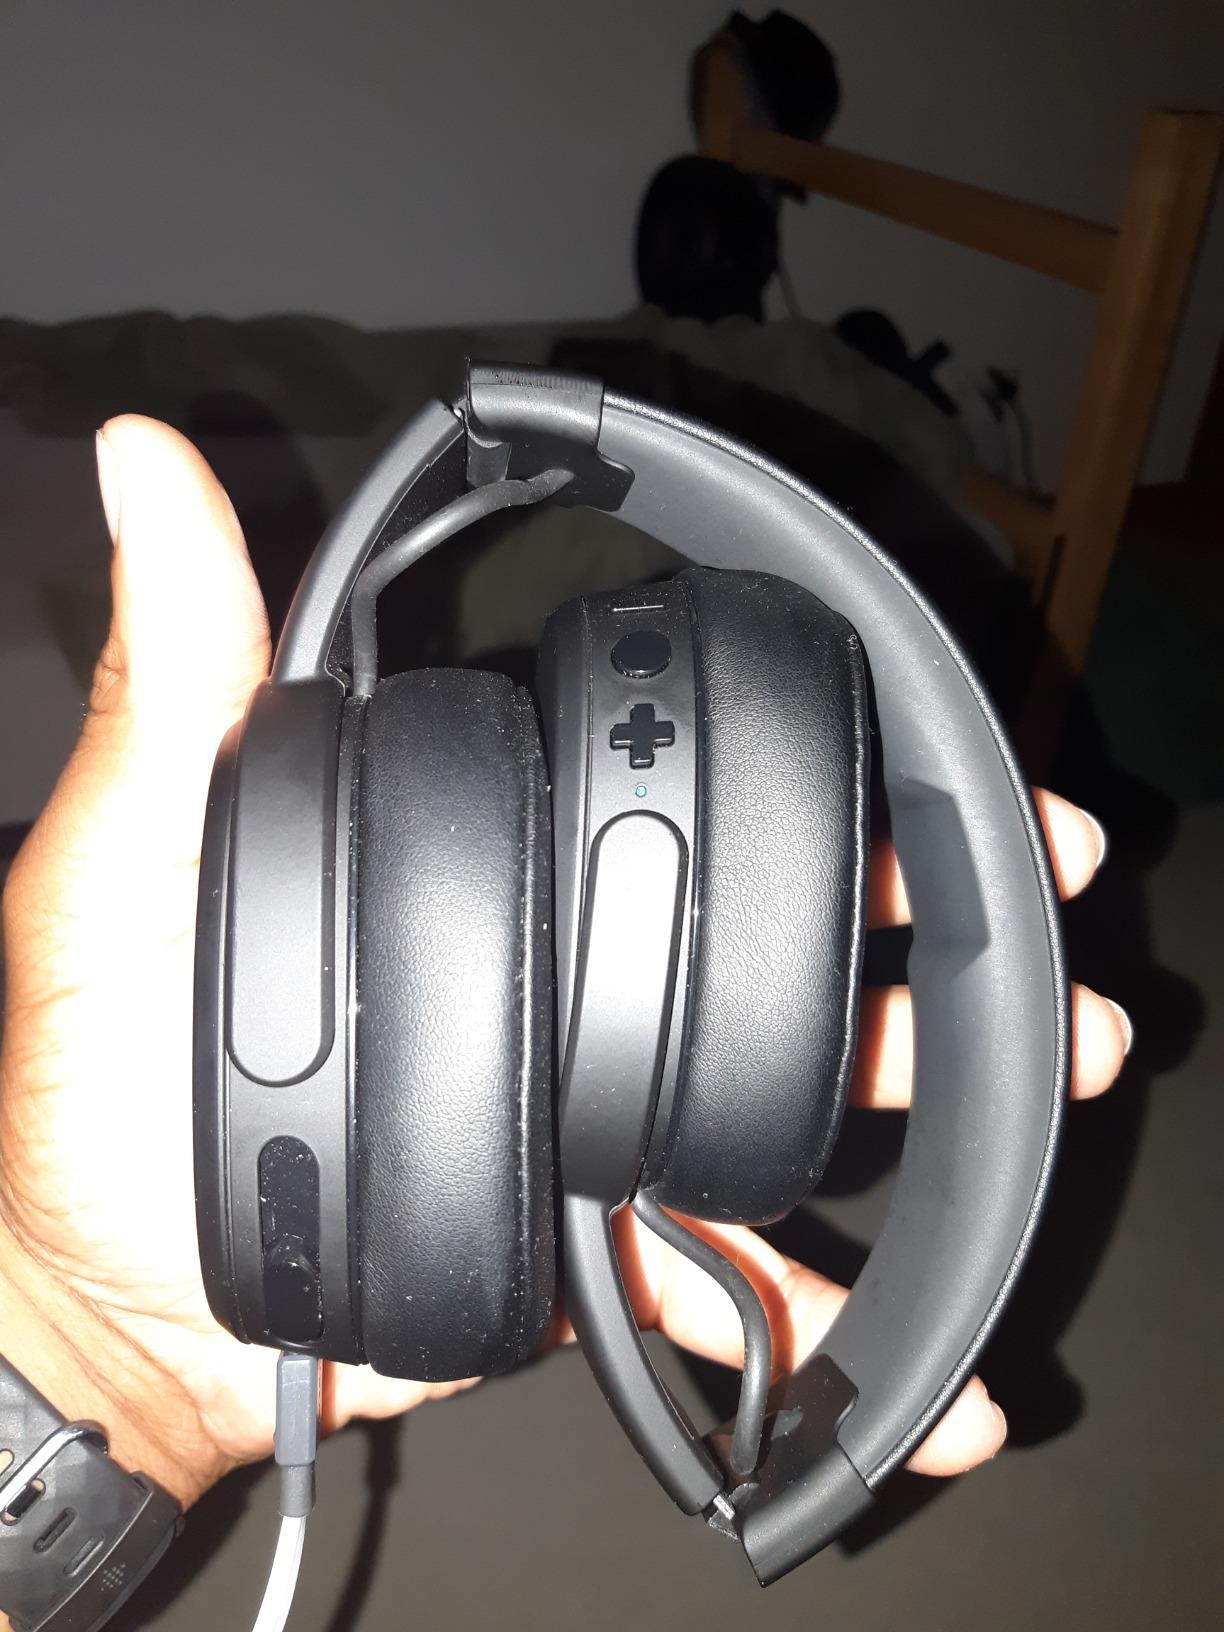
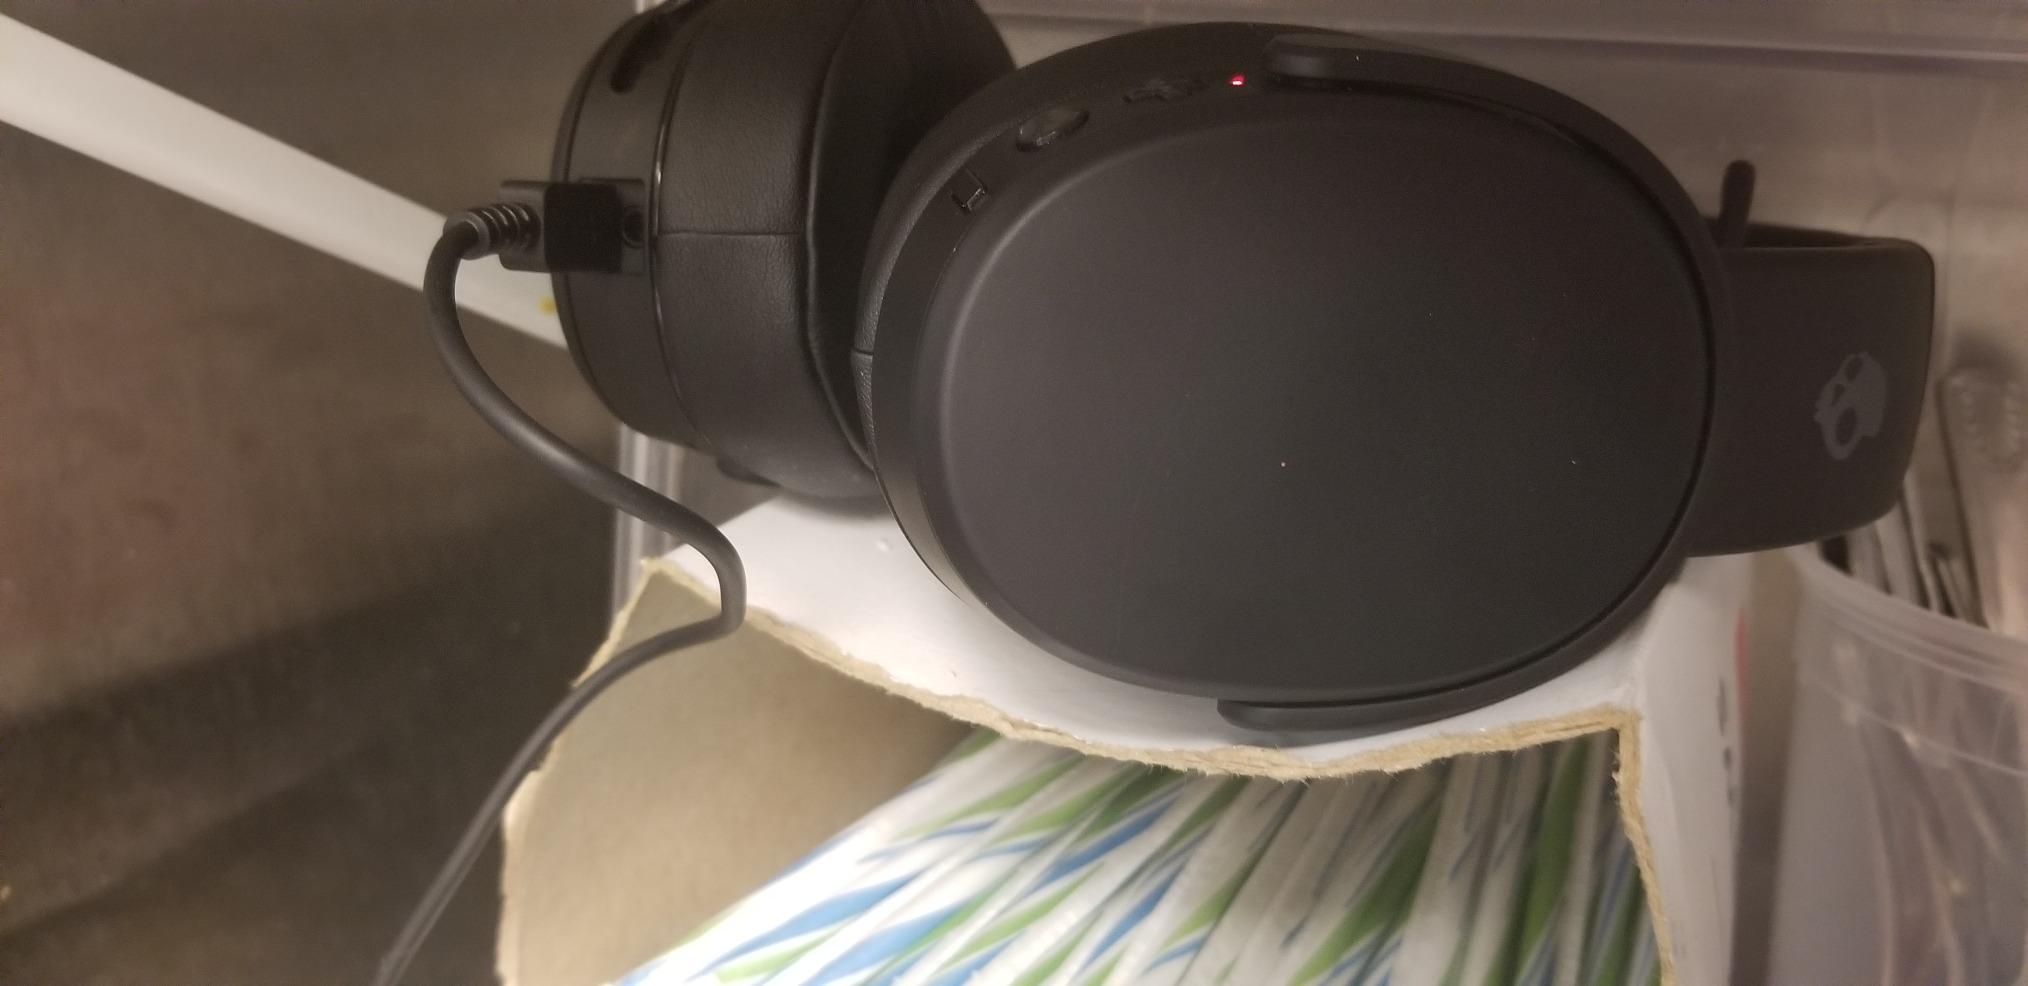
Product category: headphones
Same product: yes